Dream Cave

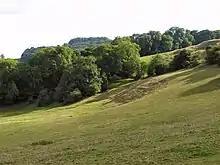
Signs of former lead-mining activity on wooded hillside containing entrance to Dream Cave

Dream Cave formed as a natural karstic cavity along a vein of mineralisation within a series of Lower Carboniferous limestone rocks called the Monsal Dale Formation. The entrance to Dream Cave (known to cavers as Dream Hole) is on a grass-covered mound, on a hillside to the west of the town of Wirksworth, east of Carsington Reservoir, and overlooking woodland. This entrance is a deep and steep-sided natural fissure within the limestone, and is in fields pockmarked by former lead-mining activity.